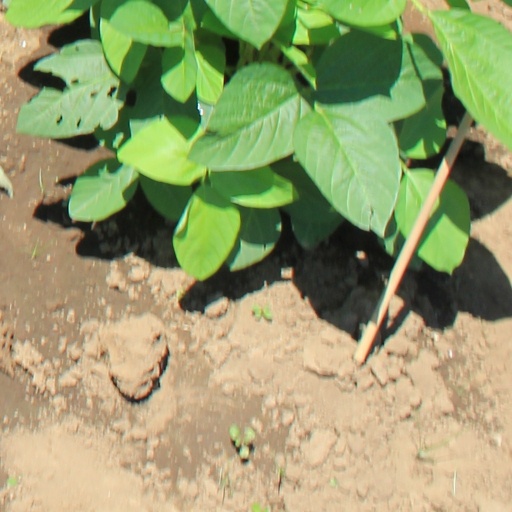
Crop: soybean